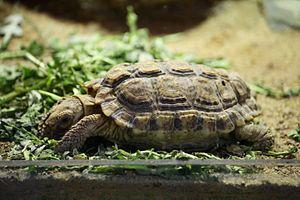
Homopus signatus, l'Homopode marqué, est une espèce de tortues de la famille des Testudinidae.